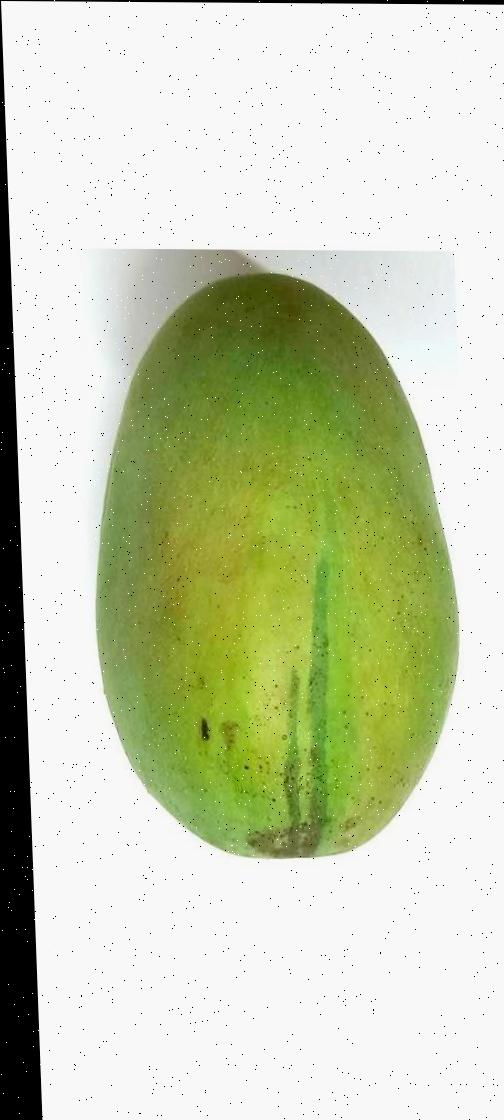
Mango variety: Shada